Mammoth Cave Parkway

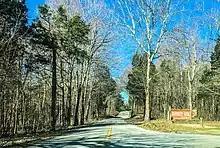
Mammoth Cave Parkway

The Mammoth Cave Parkway is a major roadway located in the Mammoth Cave National Park in west-central Kentucky. It encompasses parts of Kentucky Routes 70 and 255 within the park in northwestern Barren and eastern Edmonson Counties. It closely follows the Mammoth Cave Railroad Bike & Hike Trail.